Nobuhiko Takada

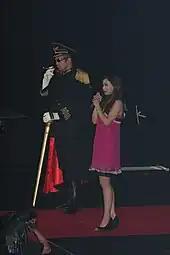
Generalissimo Takada along with Yinling

In 2004, Takada was made the president of the Hustle promotion in Japan, created by a coproduction between Dream Stage Entertainment and Pro Wrestling ZERO-ONE. He firstly appeared in a press conference previous to the first Hustle event along with fellow DSE directive Nobuyuki Sakakibara, who badmouthed professional wrestling to praise MMA, which angered Naoya Ogawa, who flipped the table and confronted them. To solve things, the event featured a battle between Ogawa's professional wrestling loyalists and Takada's MMA allies, who were called the Takada Monster Army. The night ended with Ogawa being pinned by Monster Army member Bill Goldberg, giving the first victory to Takada. The next event, Takada expanded his army and debuted the gimmick of Generalissimo Takada, a larger-than-life military dictator endowed with supernatural powers, reminiscent of fictional villains Yasunori Katō and Lord Dessler. Generalissimo Takada presented himself not as Nobuhiko Takada, but an old friend of his, and proceeded to send his enforcers to beat up Naoya before his match against Matt Ghaffari. This marked the new view of Hustle, in which Takada and his evil forces battled Ogawa and his heroic Hustle Army.